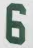
Number: 6